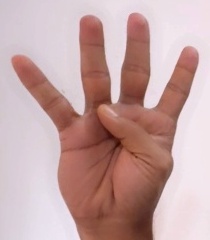
ASL sign: 4